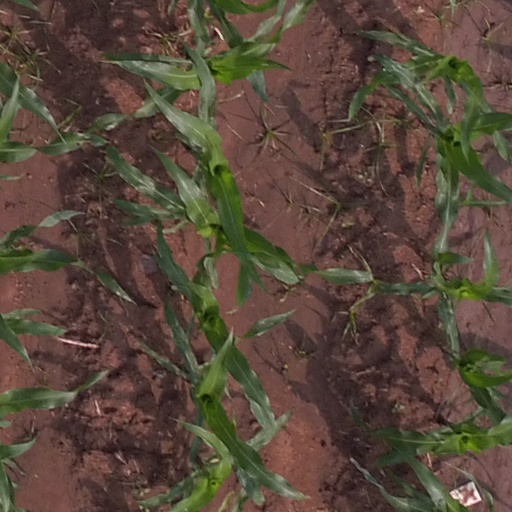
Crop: maize; corn